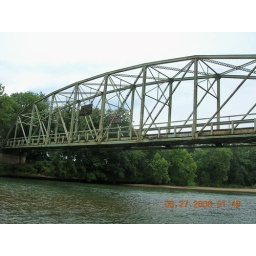
bridge over the river